Gerald Fischbach

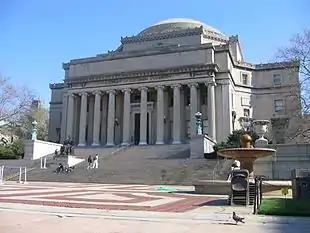
Columbia University Low Memorial Library New York City, NY

Fischbach returned to the NIH in 1998 when he was named director of the National Institute of Neurological Disorders and Stroke (NINDS), a division of the NIH that supports research on the brain and nervous system. While he was director, Fischbach oversaw a staff of more than 700 and an annual budget of about $800 million. This money was used to support research by private and public organizations across the country as well as scientists working in labs at NINDS. Fischbach accomplished many things while director of NINDS, one of which being helping to shape national policy on important neurological research issues. He received great praise for his time as director from both Harold Varmus, former director of the NIH and current director of the National Cancer Institute (NCI), and Richard Klausner, former director of the NCI. Fischbach left NINDS is 2001 when he was named Columbia University's Vice President for Health and Biomedical Sciences.